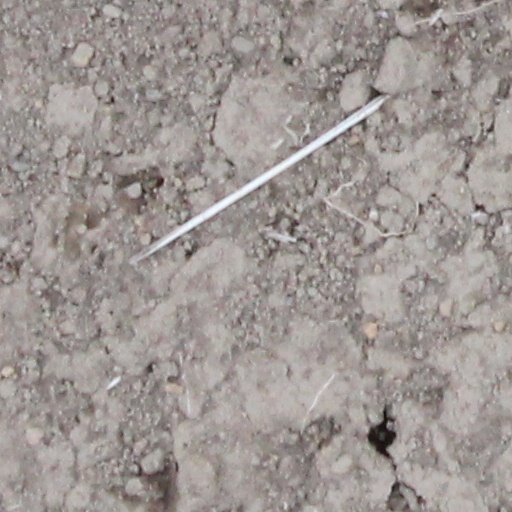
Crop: wheat